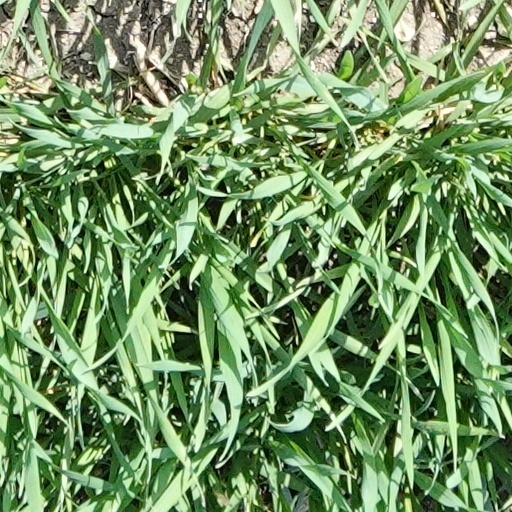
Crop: wheat